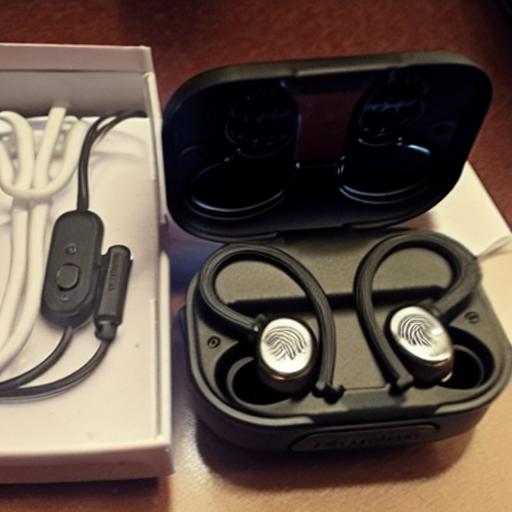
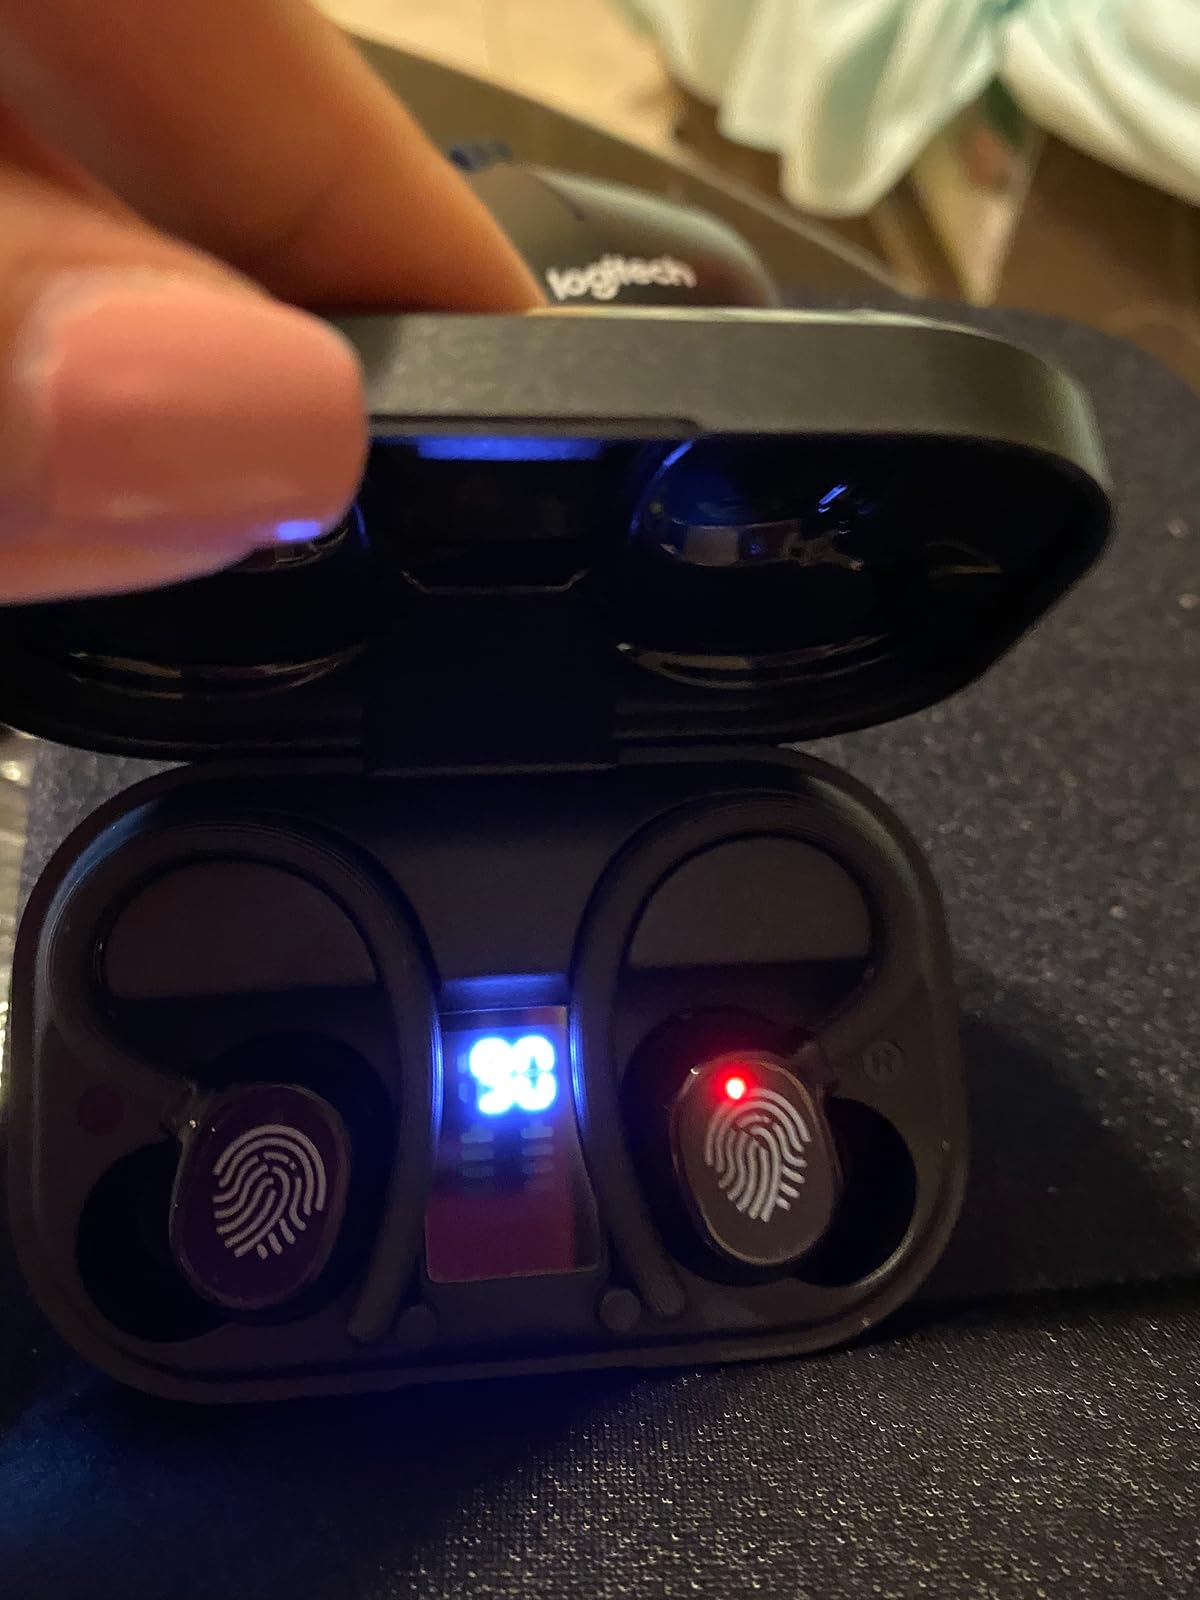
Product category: earbuds
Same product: no